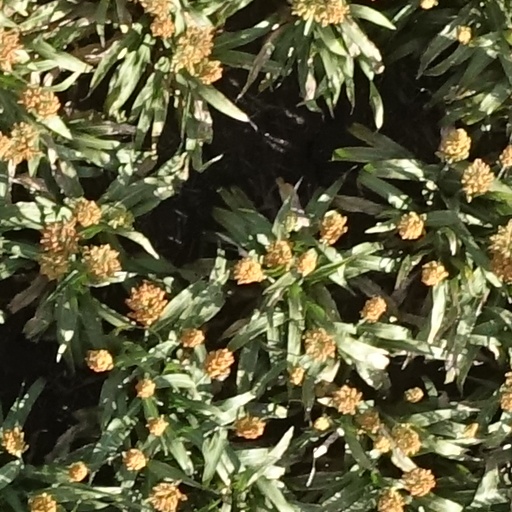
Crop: sorghum